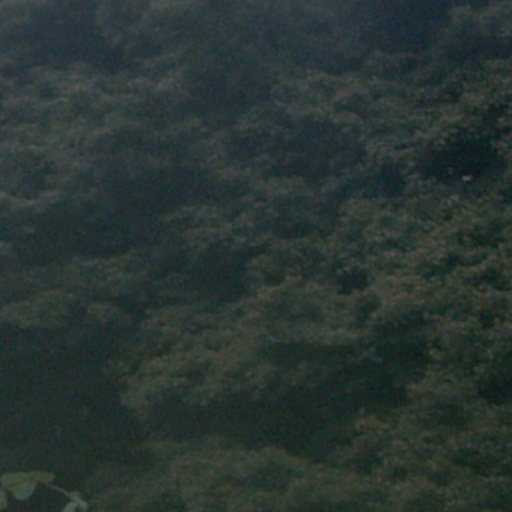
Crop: cassava